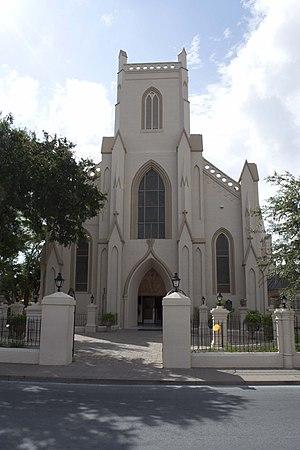
Le diocèse de Brownsville est un territoire ecclésiastique de l'Église catholique aux États-Unis qui a son siège à la cathédrale de l'Immaculée-Conception de Brownsville. Il est érigé le 10 juillet 1965, par détachement de celui de Corpus Christi.